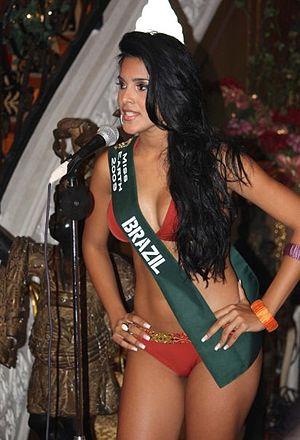
L'élection de Miss Terre est un concours international de beauté annuel visant à sensibiliser à l'écologie et à la protection de l'environnement. La première élection se tint en 2001.
Larissa Ribeiro Ramos Tramontin, née le 4 février 1989 à Manaus, est un mannequin brésilien ayant été couronné Miss Terre en 2009.